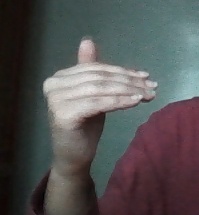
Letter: khaa